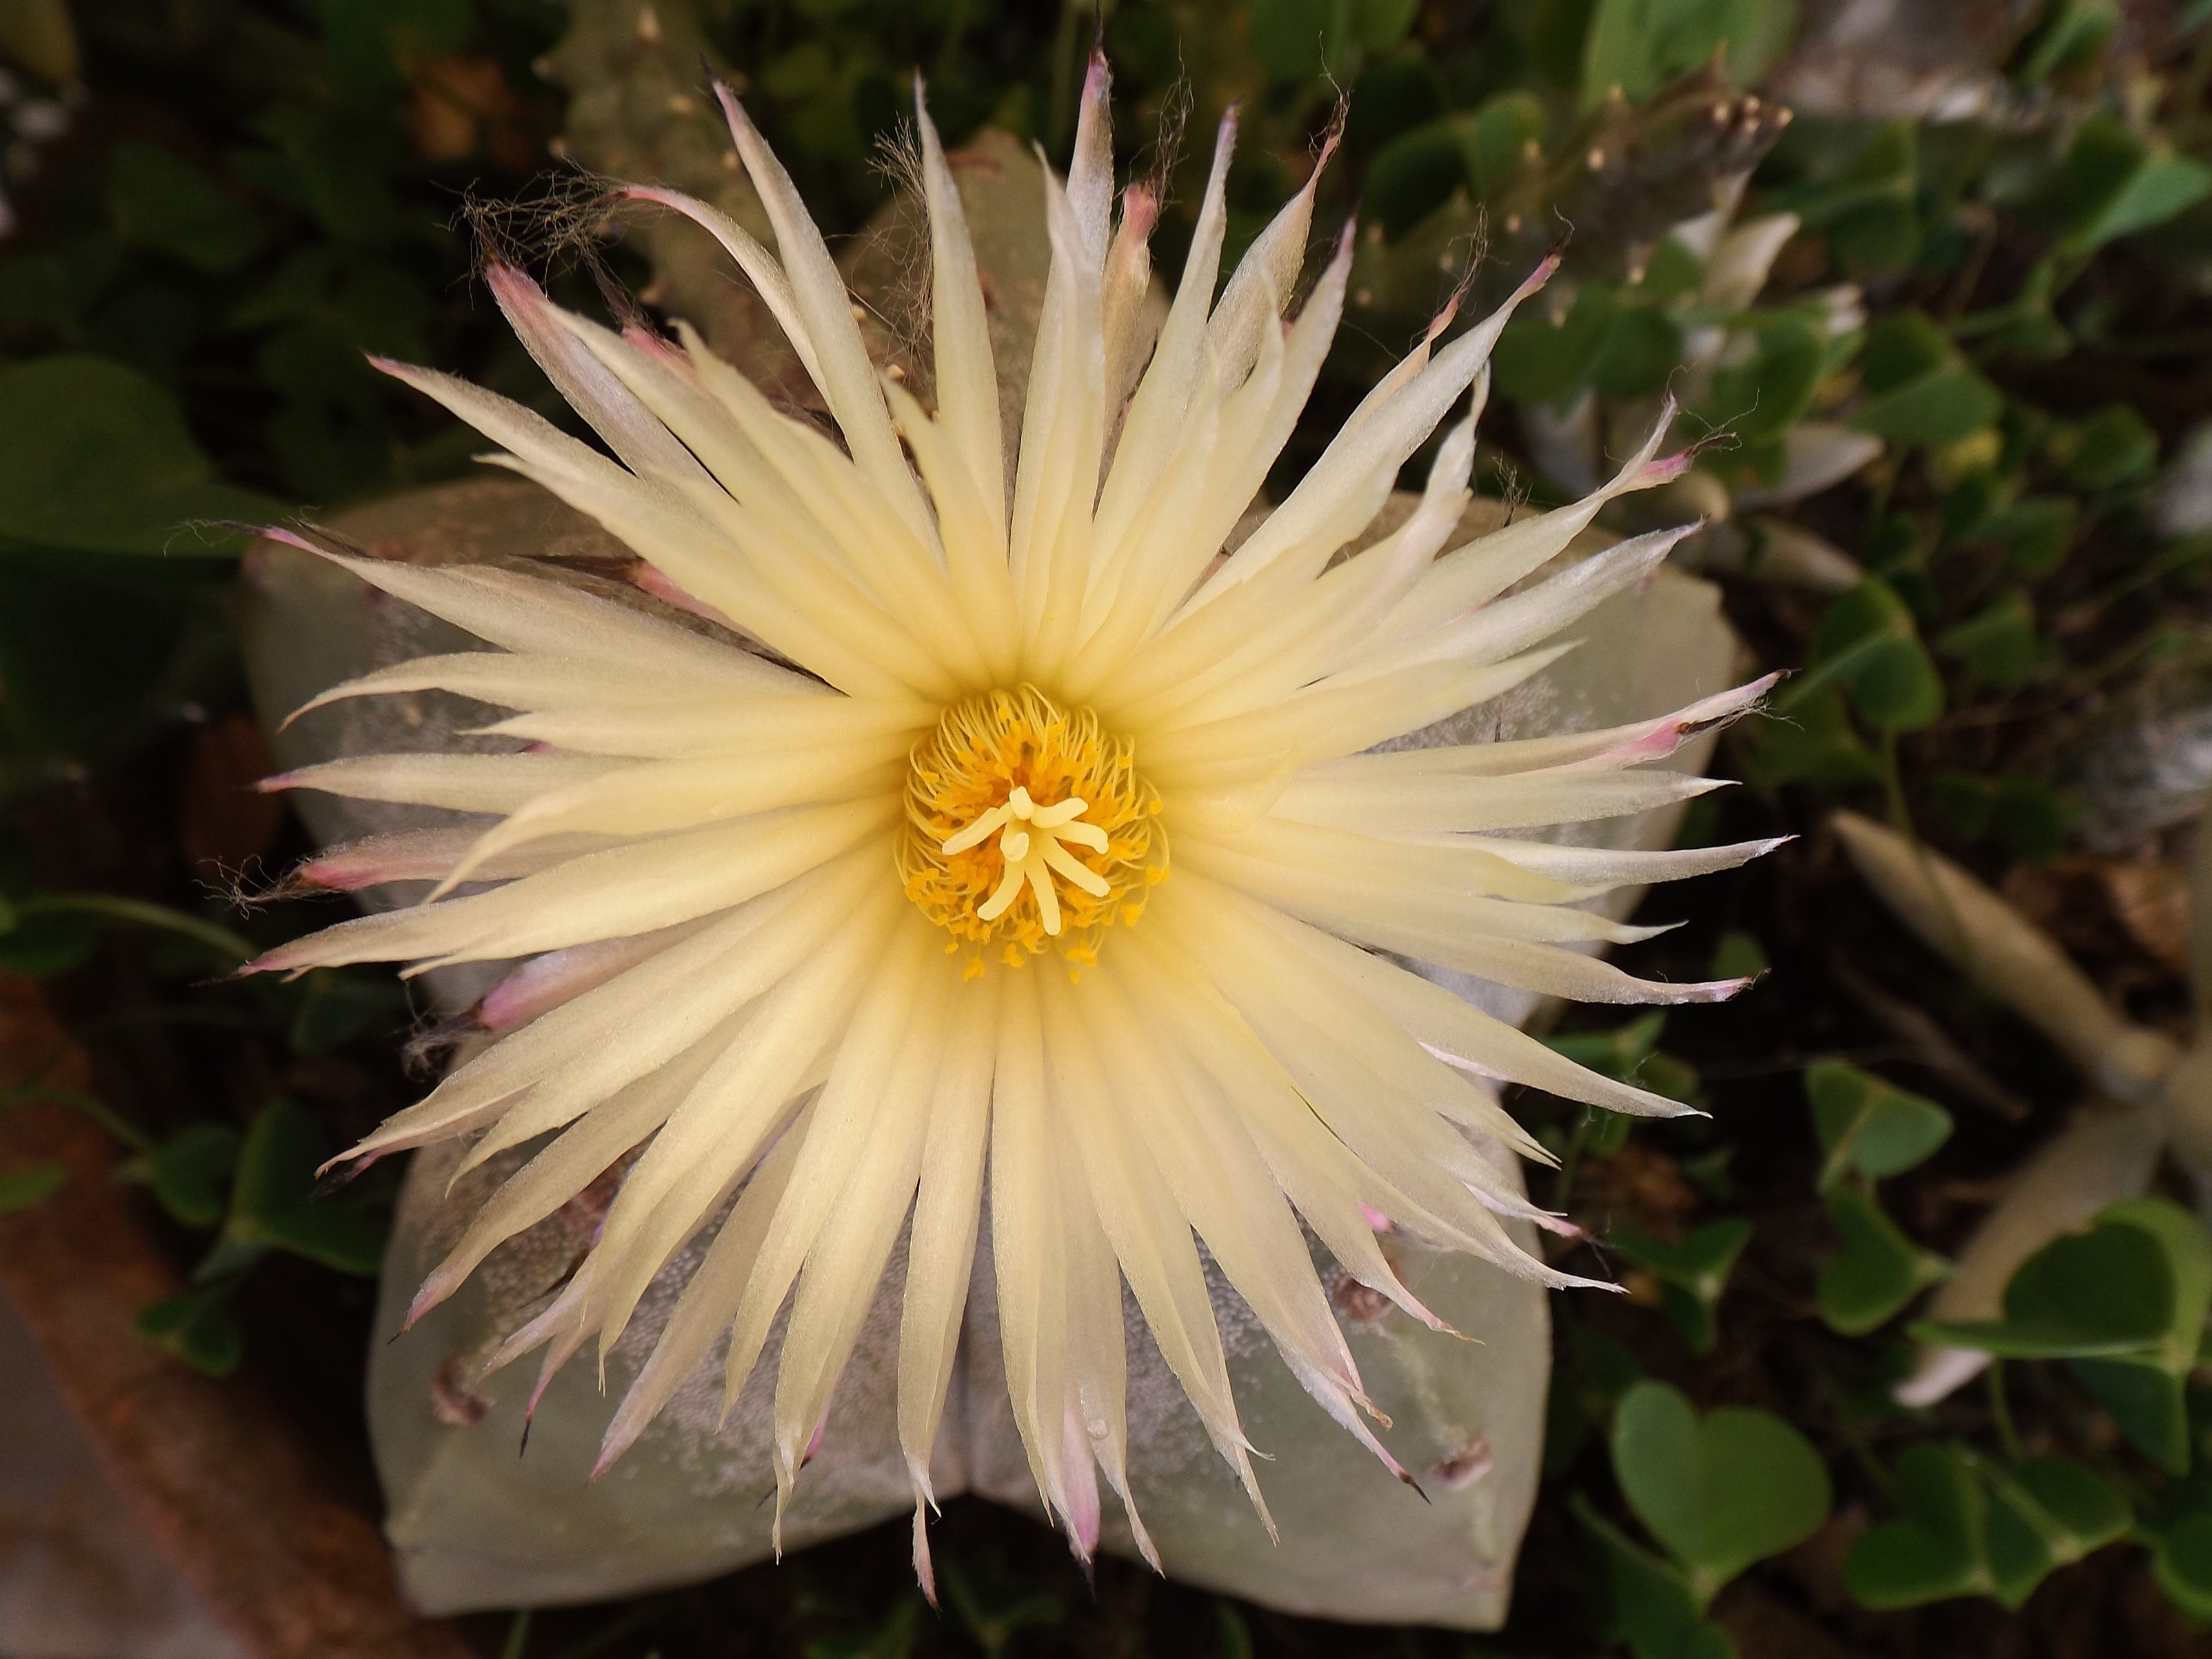
nature, cactus, plant, white, flower, petal, bloom, green, botany, yellow, flora, wildflower, flowers, petals, caryophyllales, macro photography, flowering plant, succulent plant, land plant, hedgehog cactus, ice plant family, moonlight cactus, large flowered cactus